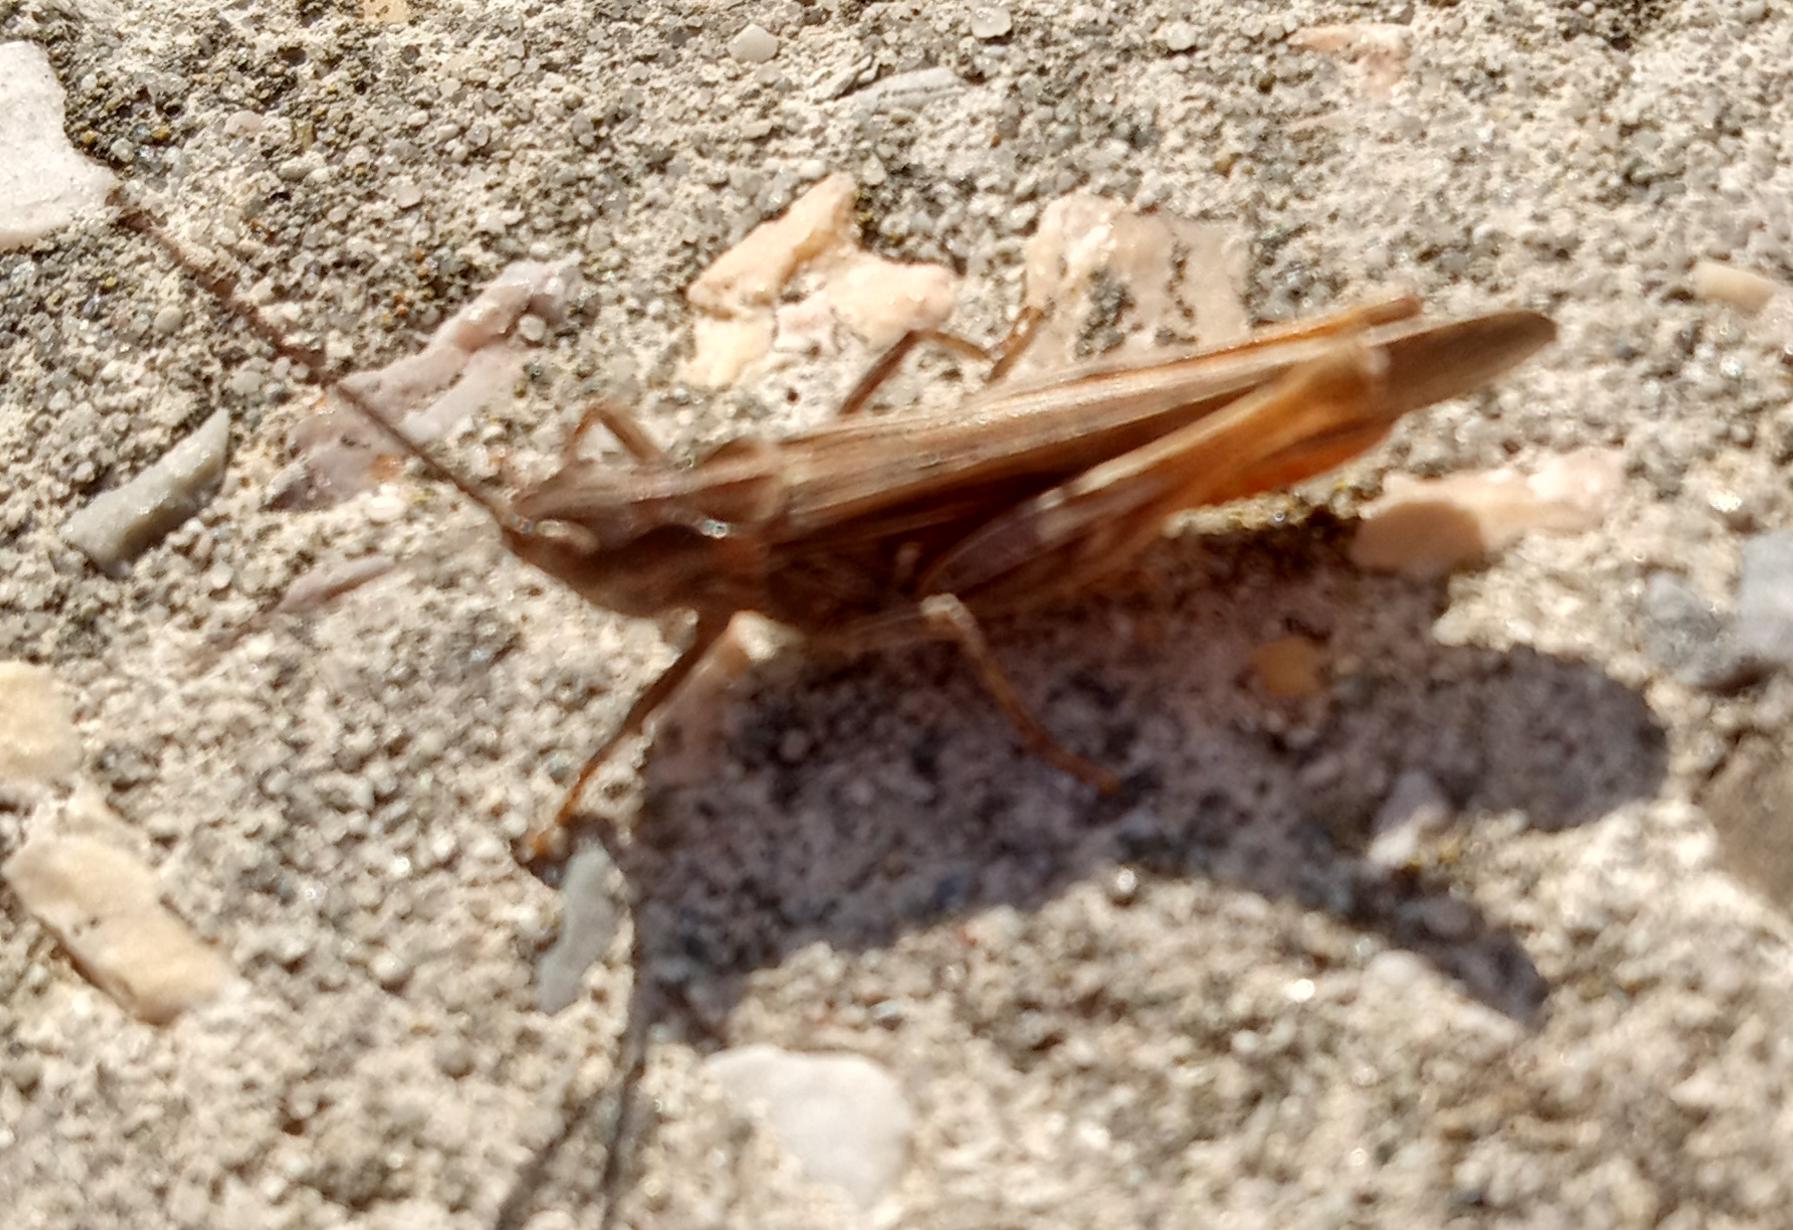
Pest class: occasional_pest